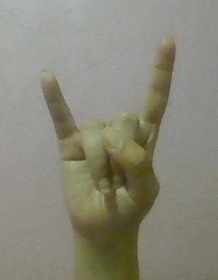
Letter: la